Describe the emotion expressed in this image:  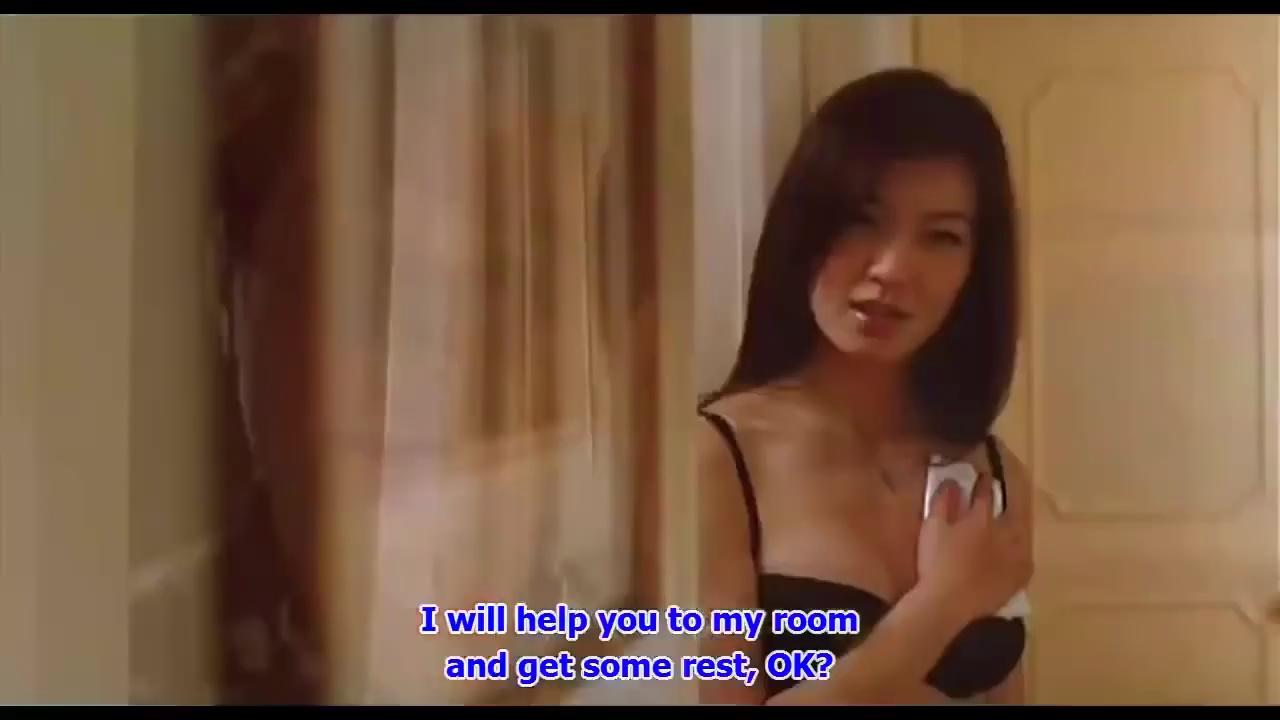
This person displays Suffering, valence and arousal with low intensity.